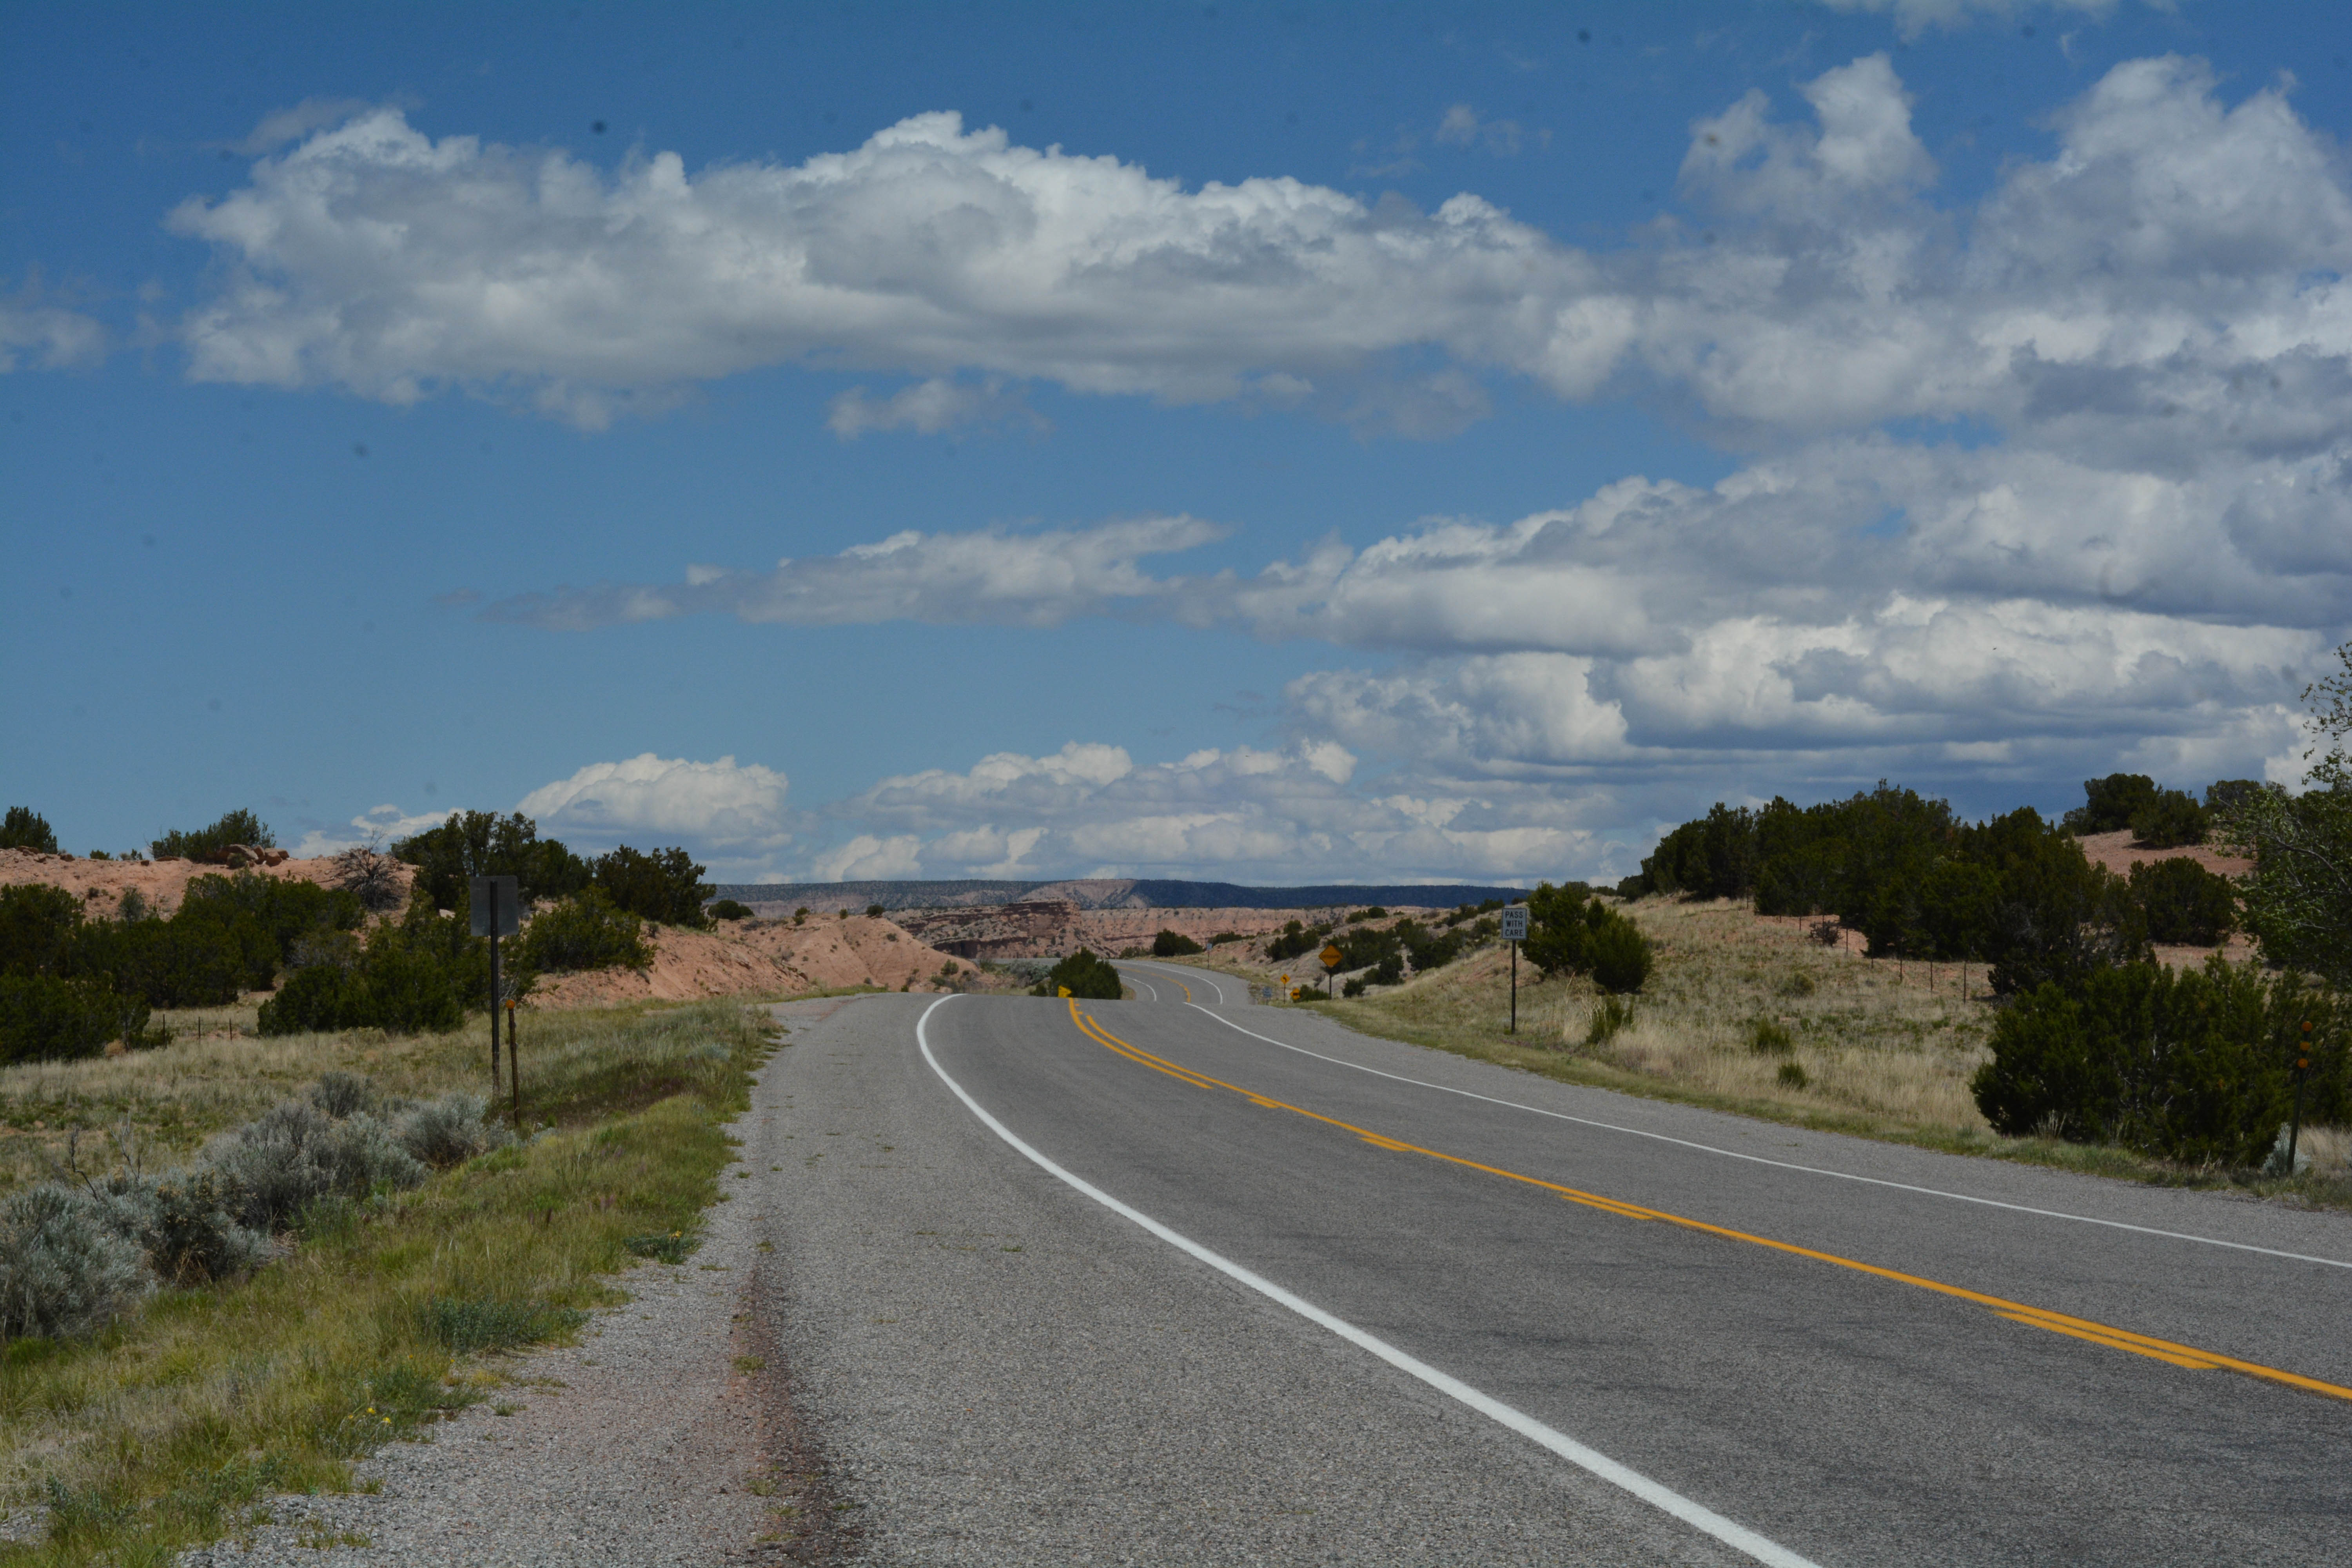
horizon, cloud, road, highway, driving, asphalt, lane, road trip, infrastructure, santafe, truchas, northernnewmexico, pueblosantafe, rural area, road surface, controlled access highway